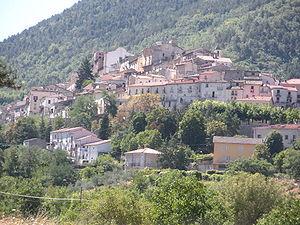
L'association I Borghi più belli d'Italia est née en mars 2001 sous l'impulsion de Conseil du tourisme de l'ANCI.